José Mourinho

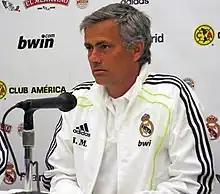
Mourinho with Real Madrid in 2010

Mourinho achieved what was hailed as one of his career highlights after Inter managed to progress to the Champions League quarter-finals by defeating his former team Chelsea in both legs (2–1 win at San Siro, then followed by a 1–0 win at Stamford Bridge). His difficult relationship with young striker Mario Balotelli and the team's loss of form that led Inter to achieve only seven points in six games (with three of those games, including a shock 1–3 defeat at the hands of Sicilian minnows Catania, happening during Mourinho's ban) were heavily criticised by the media and pundits.